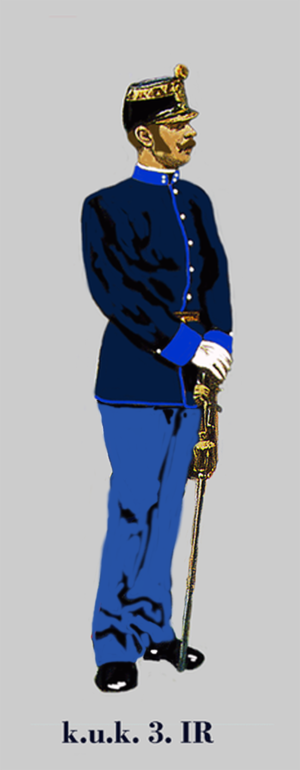
Lieutenant en parade du k.u.k. 3e régiment d'infanterie. (Infanterie allemande 1914) Egalisierung: himmelblau - Knöpfe: silber Unit identification color: sky-blue - buttons: silver coleur d'identification du régiment: bleu-ciel - boutons: d'argent